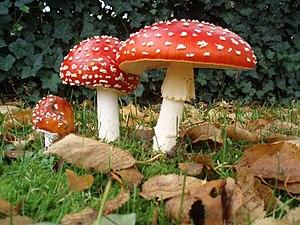
L'ordre des Agaricales ou clade des euagarics est un ordre de champignons qui présente principalement des chapeaux à lamelles. Toutefois la phylogénétique a maintenant introduit dans cet ordre certain Incertae sedis, des champignons inclassables par leur formes inachevées qui ne permettait pas à la classification linéenne de les classer avec certitude.
Le genre Amanita regroupe des Basidiomycètes, de la famille des Amanitacées traditionnellement classée dans l'ordre des Amanitales, mais à présent confirmée par l'analyse phylogénétique dans le clade Plutéoïde, une des six nouvelles divisions des Agaricales.
"L'acide iboténique est un composé organique qui est présent naturellement dans les champignons Amanita muscaria et Amanita pantherina, et dans d'autres. L'acide iboténique est un puissant neurotoxique qui est utilisé comme un ""agent de lésions cérébrales"" et s'est révélé hautement neurotoxique quand il est injecté directement dans le cerveau de souris et de rats.